Uruguayan cuisine

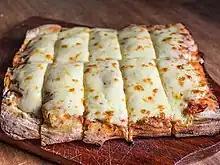
Typical Muzzarella Pizza

Uruguayan style pizza, usually rectangular in shape, has a thicker crust and this rising higher than the usual Neapolitan pizza. It is commonly sliced squared, resembling pizza al taglio or Sicilian pizza. Pizzas with an even thicker crust are referred to as "pizza de cumpleaños" (birthday party pizzas) as it is common to serve to guests on such occasions.